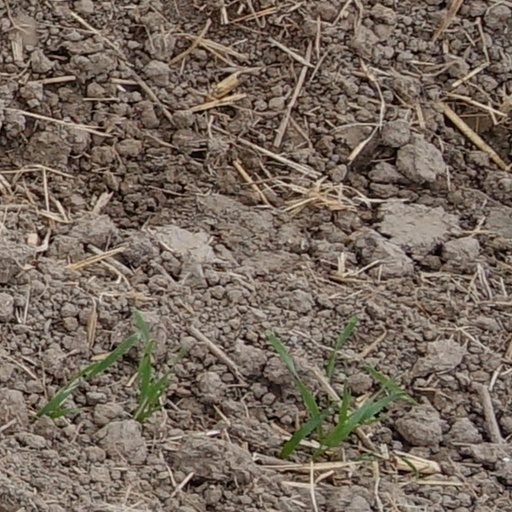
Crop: wheat